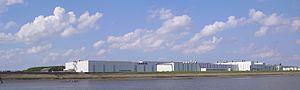
L'usine d'Airbus (Premium AEROTEC) à Nordenham en Allemagne Español: La fábrica de Airbus (ahora Premium AEROTEC) en Nordenham en Alemania Svenska: En fabrik av Airbus (Premium AEROTEC) i Nordenham i Tyskland
Airbus Commercial Aircraft, connu sous le nom Airbus est un constructeur aéronautique européen dont le siège social se trouve à Blagnac, dans la banlieue de Toulouse, en France. Division détenue à 100 % par le groupe industriel du même nom, l'entreprise fabrique plus de la moitié des avions de lignes produits dans le monde, et est le principal concurrent de Boeing.